Wilt Chamberlain

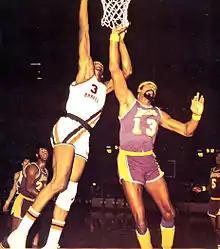
Elmore Smith and Chamberlain fighting for a rebound in 1971

In the 1965–66 NBA season, Ike Richman, the Sixers' co-owner as well as Chamberlain's confidant and lawyer, died of a heart attack while attending a road game in Boston. The Sixers posted a 55–25 regular-season record and Chamberlain won his second MVP award. In that season, Chamberlain again dominated his opposition by recording 33.5 points and 24.6 rebounds a game, leading the league in both categories. In one game, Chamberlain dislocated the shoulder of Baltimore Bullets player Gus Johnson by blocking his dunk attempt.